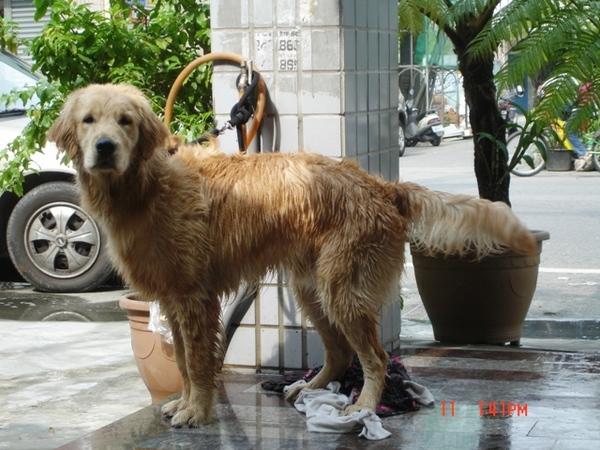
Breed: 5355-n000126-golden_retriever